Zubdat al-Tawarikh (TIEM 1973)

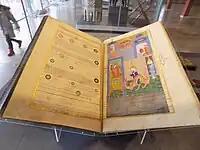
The MS. on display in 2017

The Zubdat al-Tawarikh ('Cream of Histories') is an Ottoman genealogy written in Turkish "nashki" script by calligrapher Sayyid Loqman Aşuri and illuminated throughout with miniatures by painters al-Sayyid Lutfi, Molla Kasım (Mulla Qasim) and Ustad Osman and their workshop, in 1583, for Sultan Murad III. The manuscript is in the Museum of Turkish and Islamic Arts, Istanbul (TIEM 1973).